National Dong Hwa University

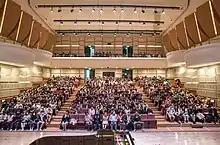
A view of NDHU Concert Hall

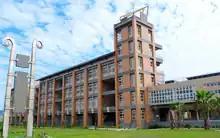
The Building of NDHU College of Indigenous Studies

NDHU College of Science and Engineering (CSAE) is founded by Hsia Yu-Ping, Chair Professor at California Institute of Technology and Yale University, as the two largest of 8 colleges within NDHU.